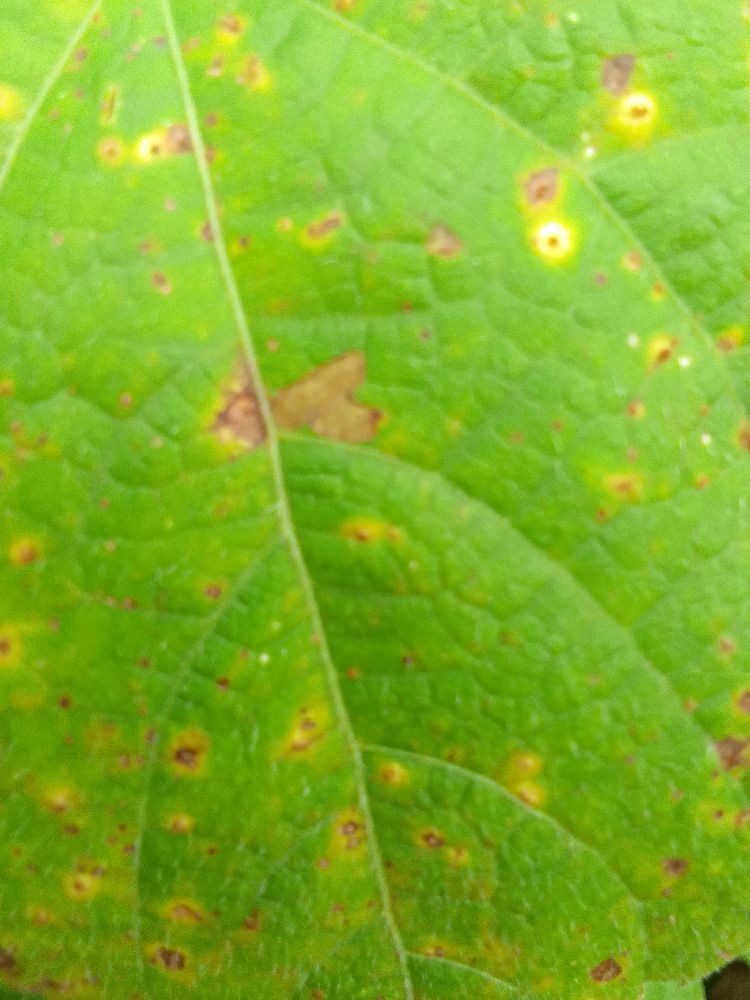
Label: rust